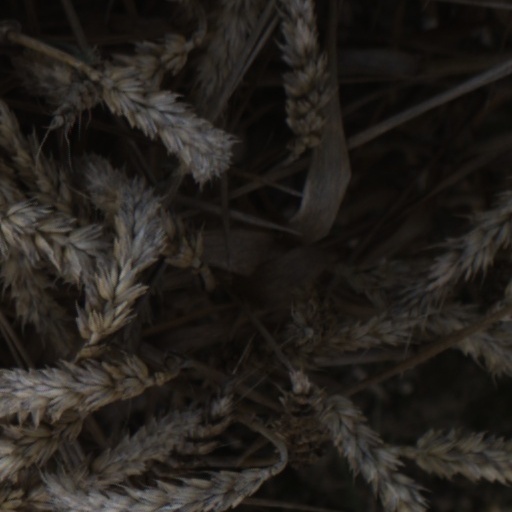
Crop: wheat